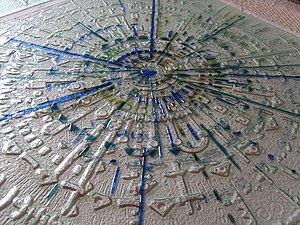
verre thermoformé
Le thermoformage est une technique qui consiste à prendre un matériau sous forme de plaque, à le chauffer pour le ramollir, et à profiter de cette ductilité pour le mettre en forme avec un moule. Le matériau redurcit lorsqu'il refroidit, gardant cette forme.